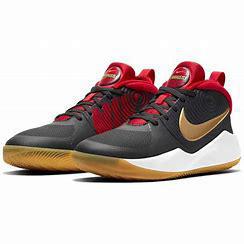
Brand: Nike
Model: Team Hustle D 9